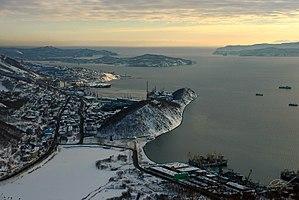
Petropavlovsk-Kamtchatski est une ville de la Fédération de Russie et la capitale du kraï du Kamtchatka. Sa population s'élève à 182 711 habitants en 2014.